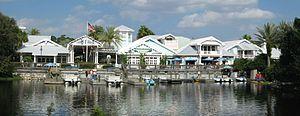
Disney's Old Key West Resort est le premier Disney Vacation Club situé à Walt Disney World Resort. Il a ouvert en octobre 1991 avec 497 villas sous le simple nom de Disney Vacation Club. Mais il a été rebaptisé en janvier 1996 sous son nom actuel afin de permettre l'inauguration le 30 juin 1996, d'un second « Vacation Club » au sein du Walt Disney World, le Disney's BoardWalk Villas. En 1998, la suppression d'un bâtiment permet d’ajouter 34 villas supplémentaires.